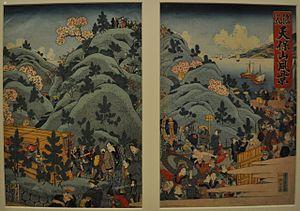
Les deux estampes ukiyo-e composant la Vue du parc Tempōzan à Naniwa sont la moitié d'un tétraptyque de l'artiste Gochōtei Sadamasu. Elles représentent une foule visitant la colline Tenpō au printemps pour admirer sa beauté naturelle. Les panneaux appartiennent à la collection permanente d'art du Japon du Musée royal de l'Ontario au Canada.